Franz Winkelmeier

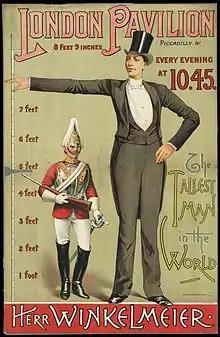
Poster advertising the tallest man in the world: Herr Winkelmeier.

Franz Winkelmeier (27 April 1860 – 24 August 1887) was an Austrian man who was promoted as the world's tallest man at 8 ft 6 in (2.59 m), however he was measured in 1885 at only 2.28 m (7 ft 6 in). He was known as the Giant of Friedburg-Lengau.